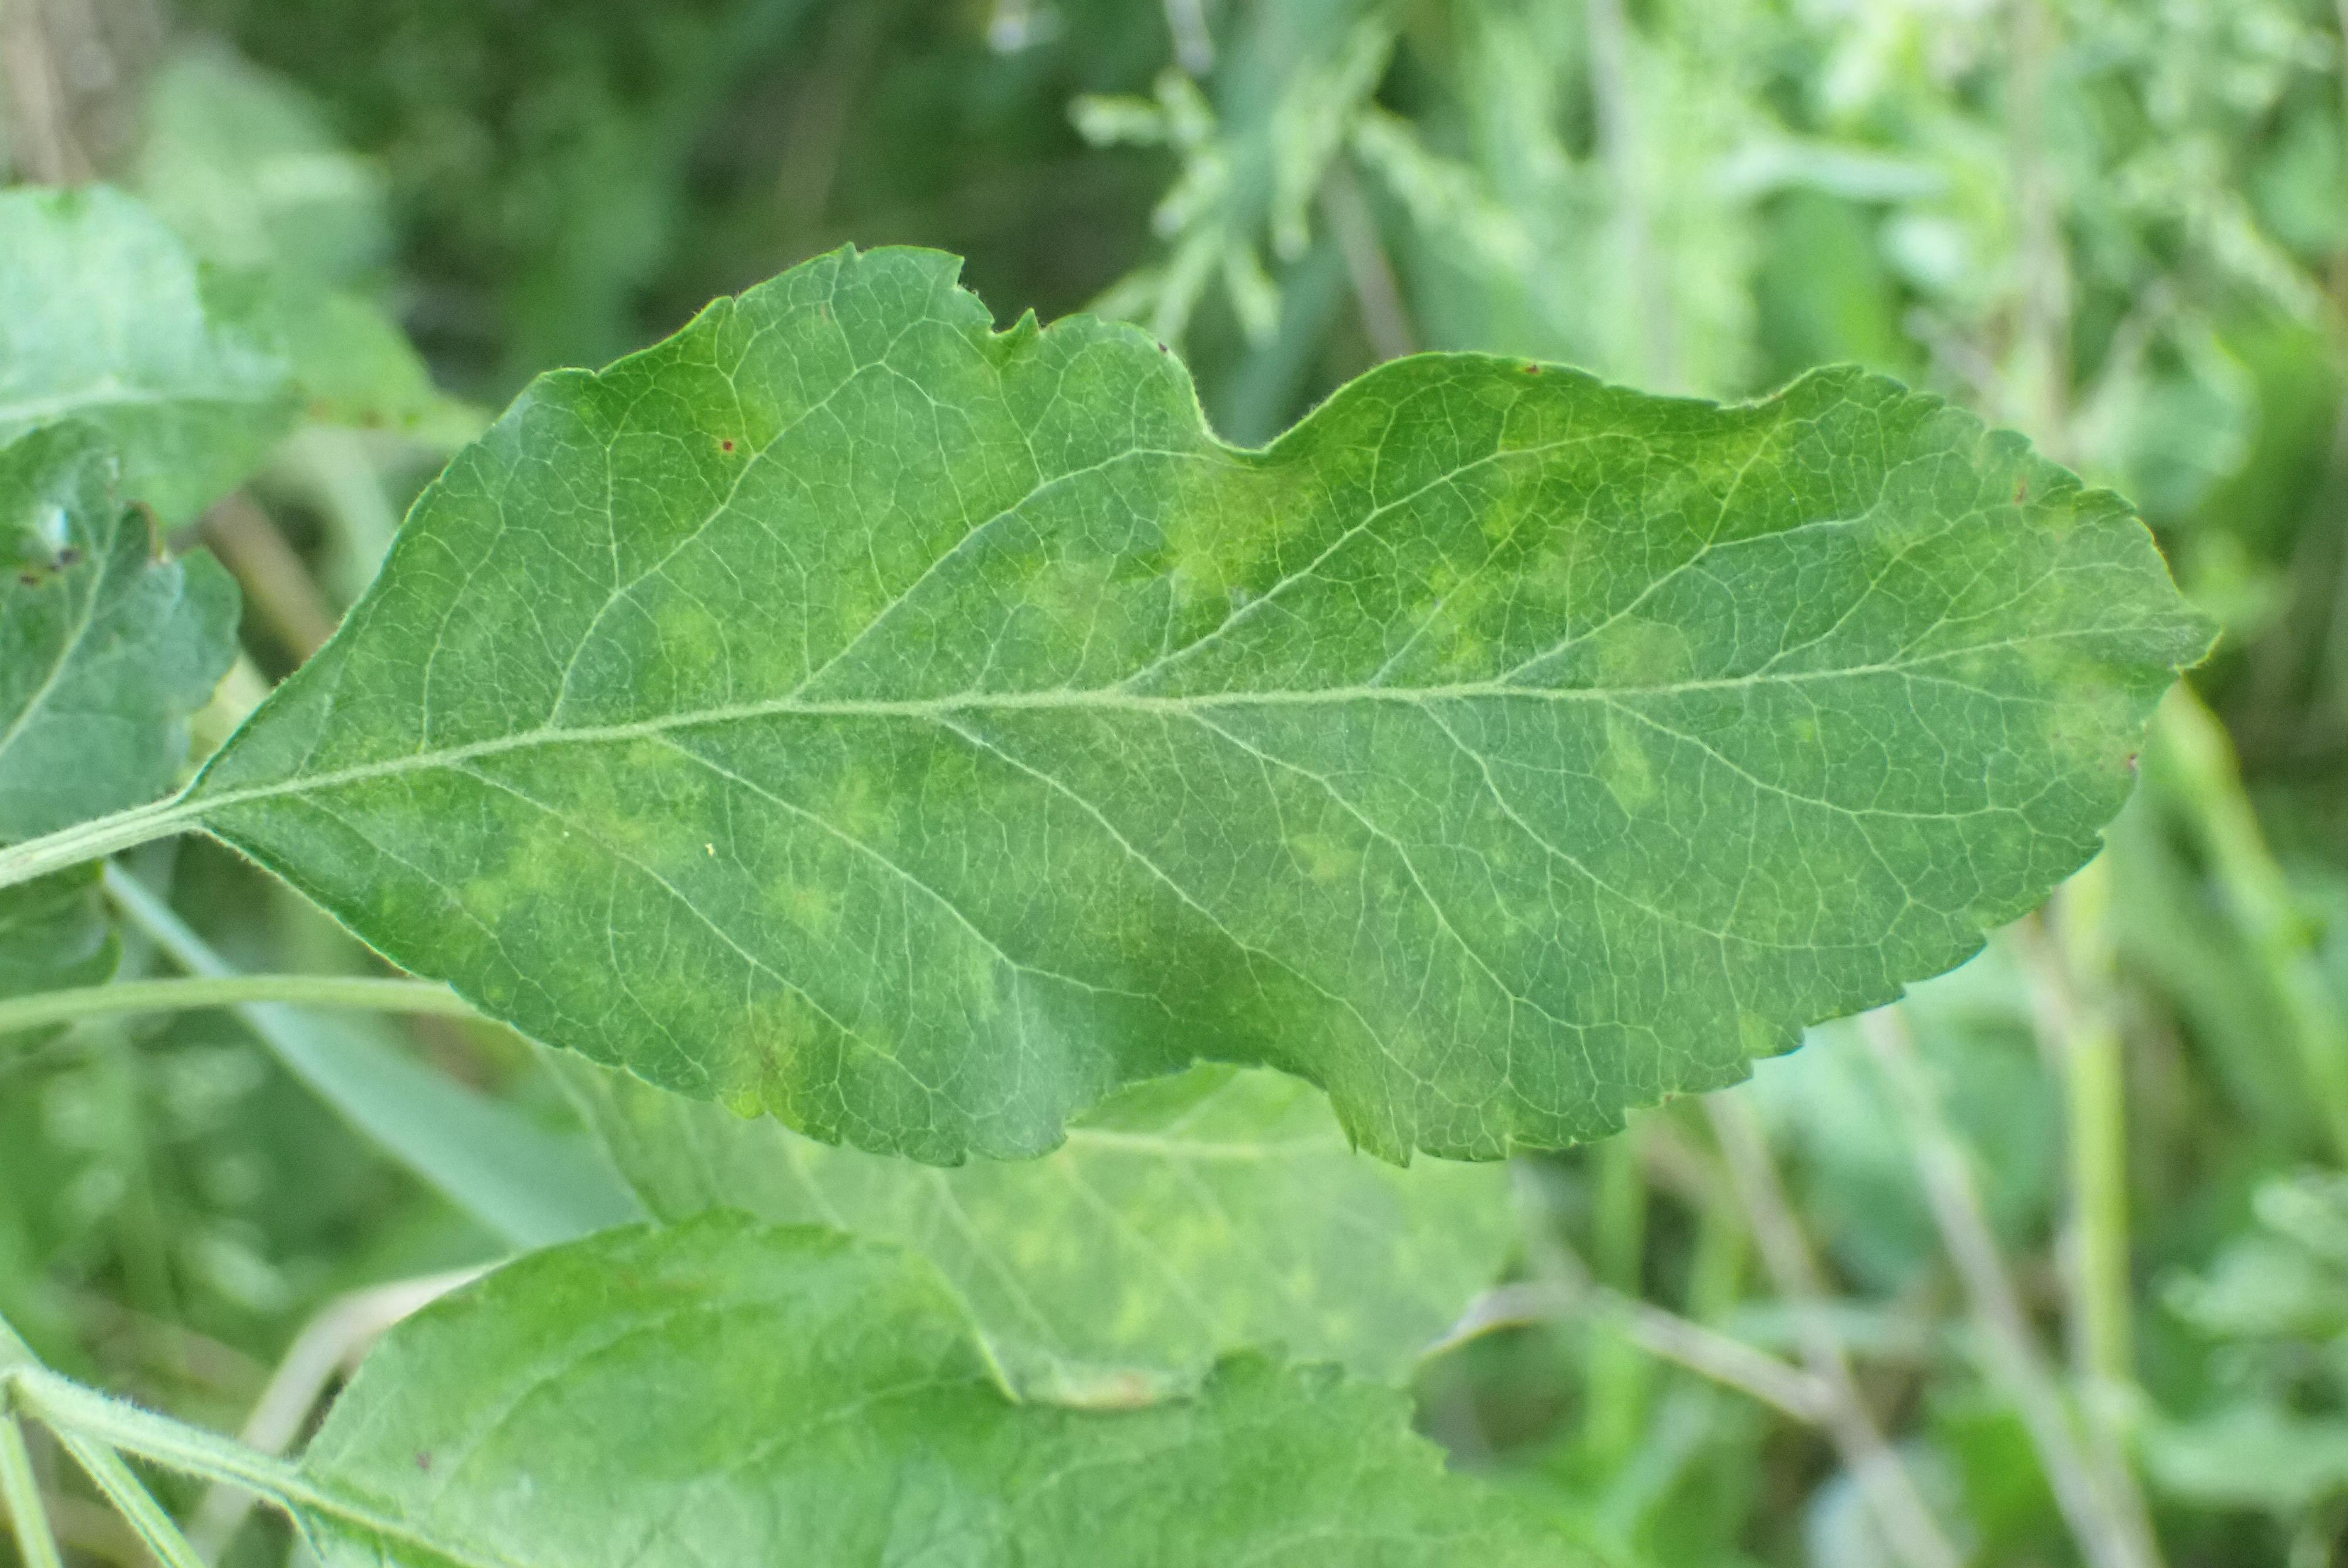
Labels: scab